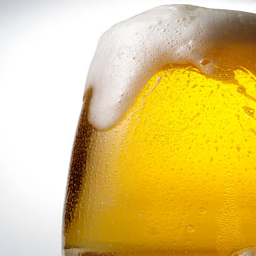
beer overflowing a beer glass against white background